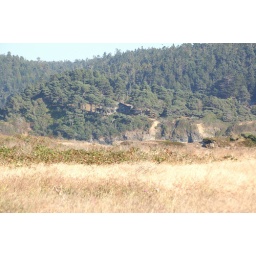
a house in the middle of the forest